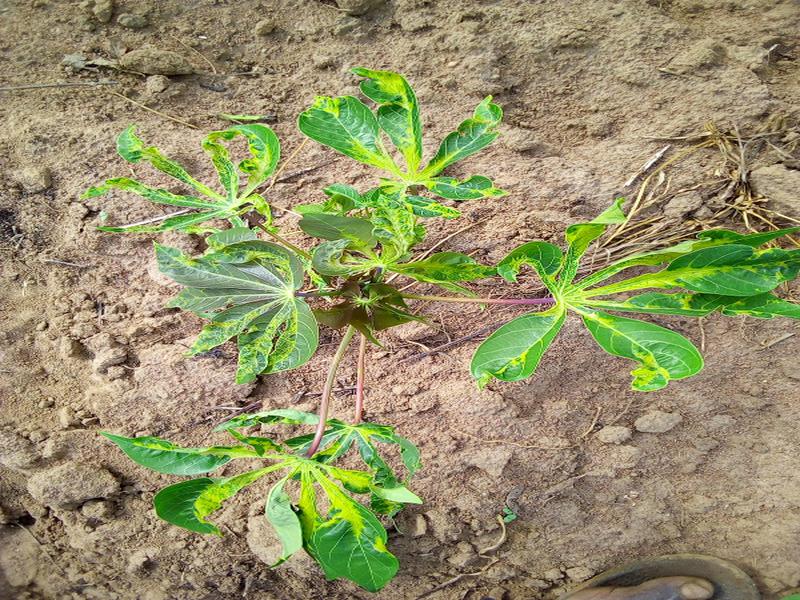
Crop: cassava
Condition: mosaic_disease